Tropical Storm Odile (2008)

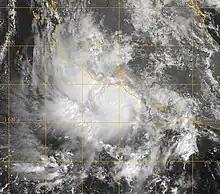
Tropical Storm Odile shortly before losing its intensity

Throughout Odile's existence, the National Weather Service of Mexico declared several tropical storm watches and warnings for the Pacific coast of Mexico spanning from Jalisco to Oaxaca. They were extended and discontinued as Odile progressed westward. On October 11 at around 2 AM PDT, a hurricane watch was declared for the Pacific coast of Mexico from Tecpan de Galeana to Punta San Telmo. Six hours later, the hurricane watch was adjusted and in effect for the coast from Zihuatanejo to Manzanillo. They were all discontinued later that day as the chance of Odile becoming a hurricane diminished.